Society for Psychotherapy Research

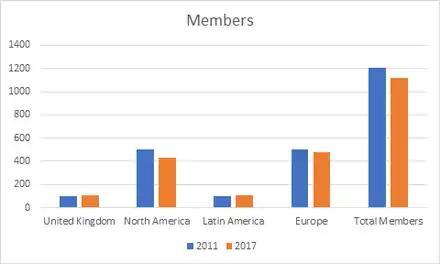
Total SPR members in 2011 and 2017

The international annual meetings take place at the end of June and have been organized since 1970. All scientific programs of the meetings are available online, back to the year 1972.